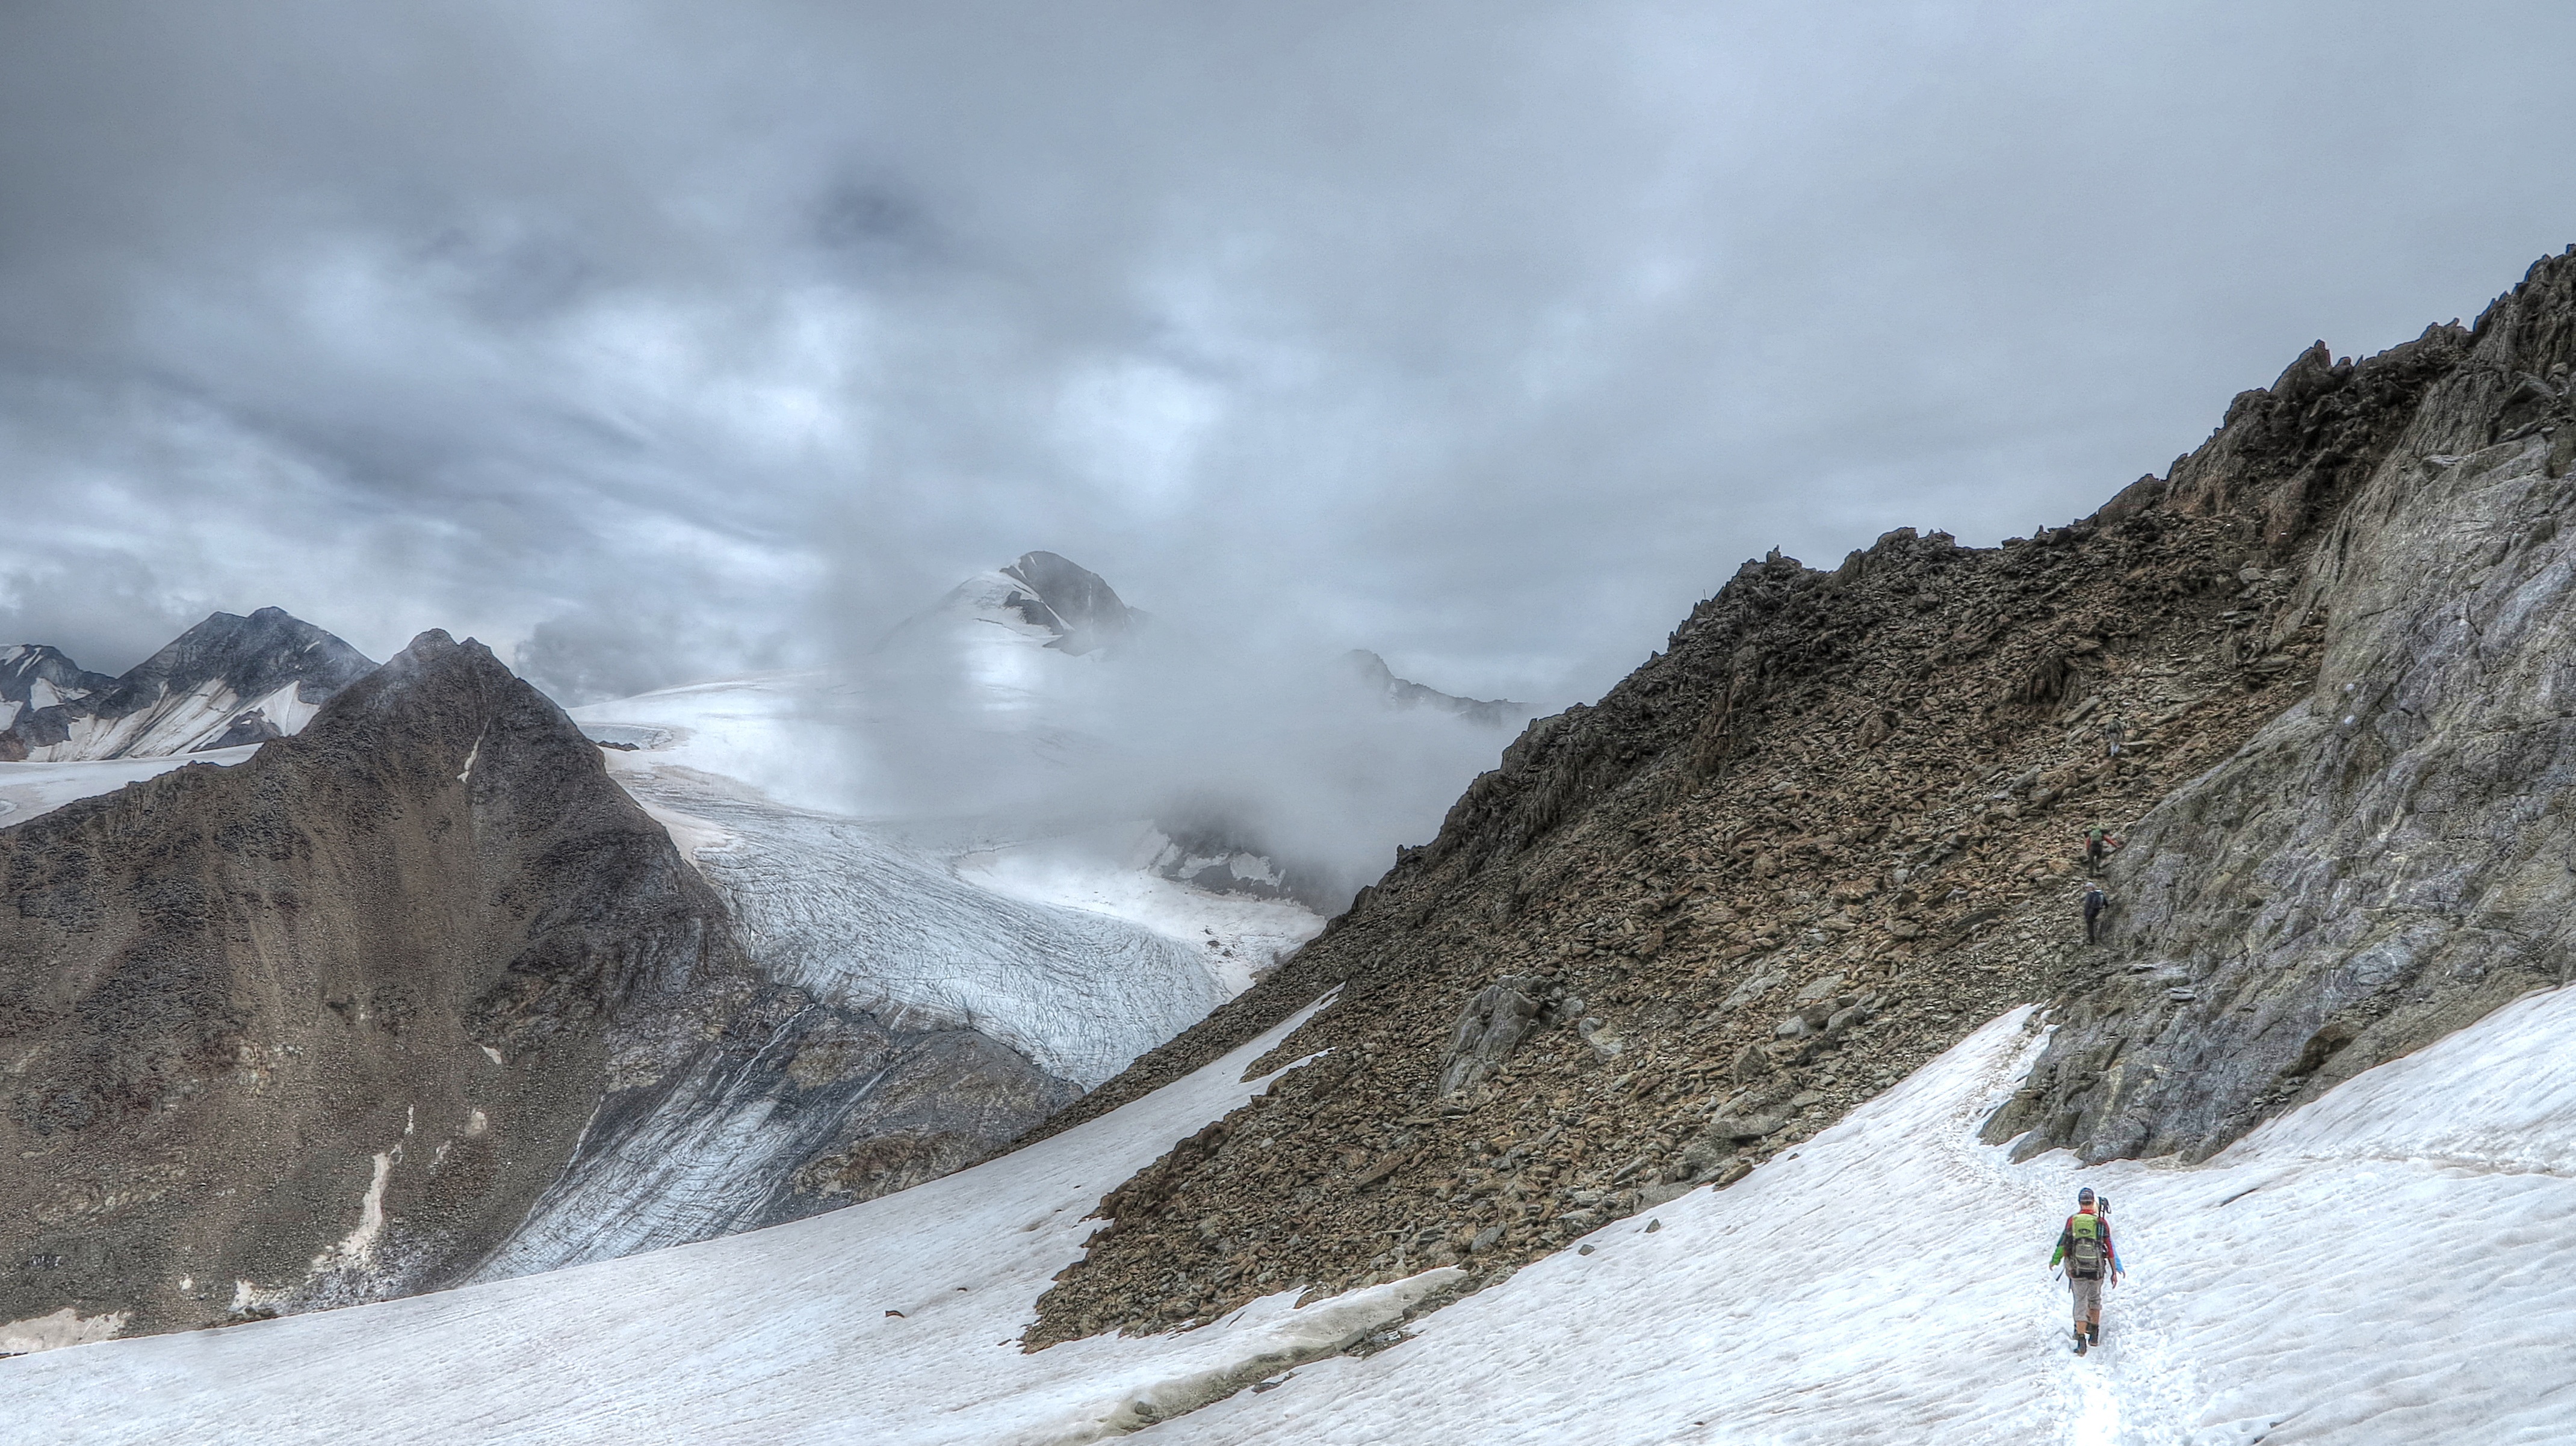
mountain, snow, cloud, people, adventure, mountain range, hiker, extreme sport, ridge, summit, mountaineering, sports, alps, plateau, landform, mountain pass, outdoor recreation, geographical feature, mountainous landforms, glacial landform, geological phenomenon